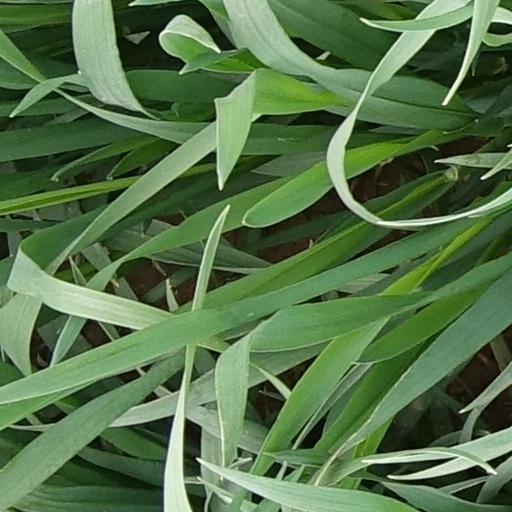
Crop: wheat